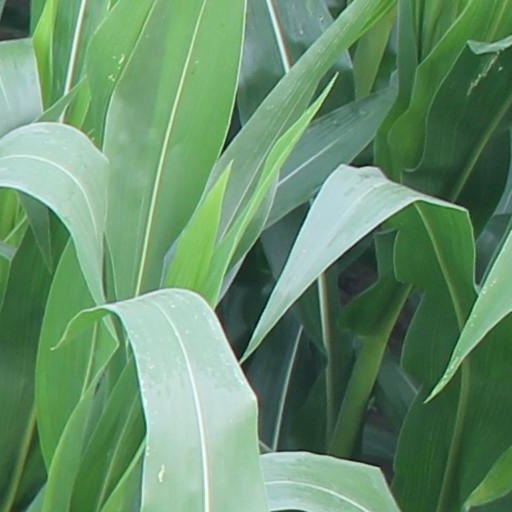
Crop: maize; corn